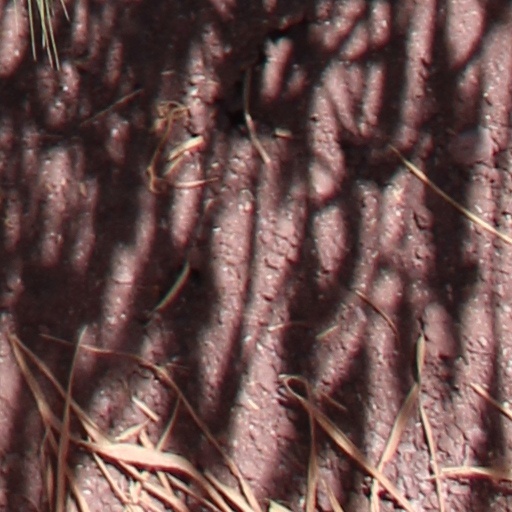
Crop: wheat